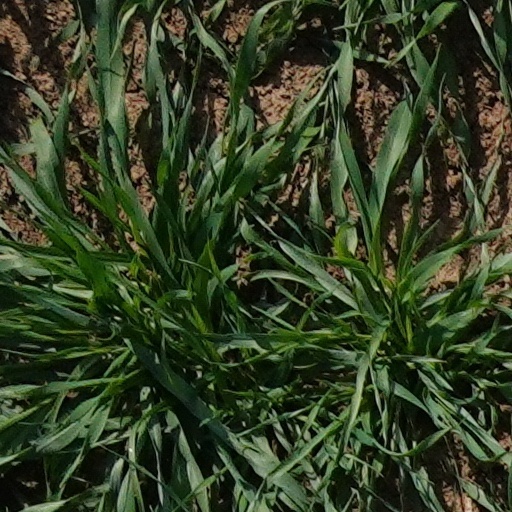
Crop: wheat